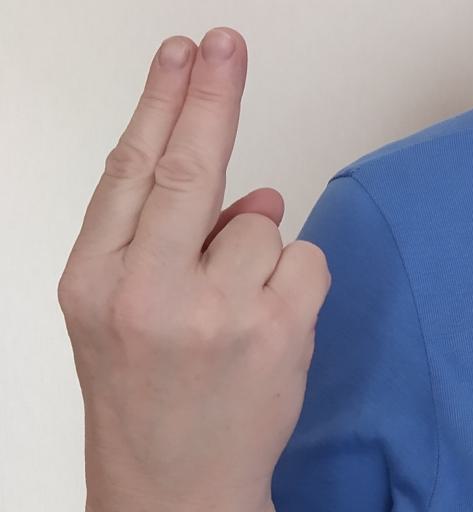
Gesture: two_up_inverted